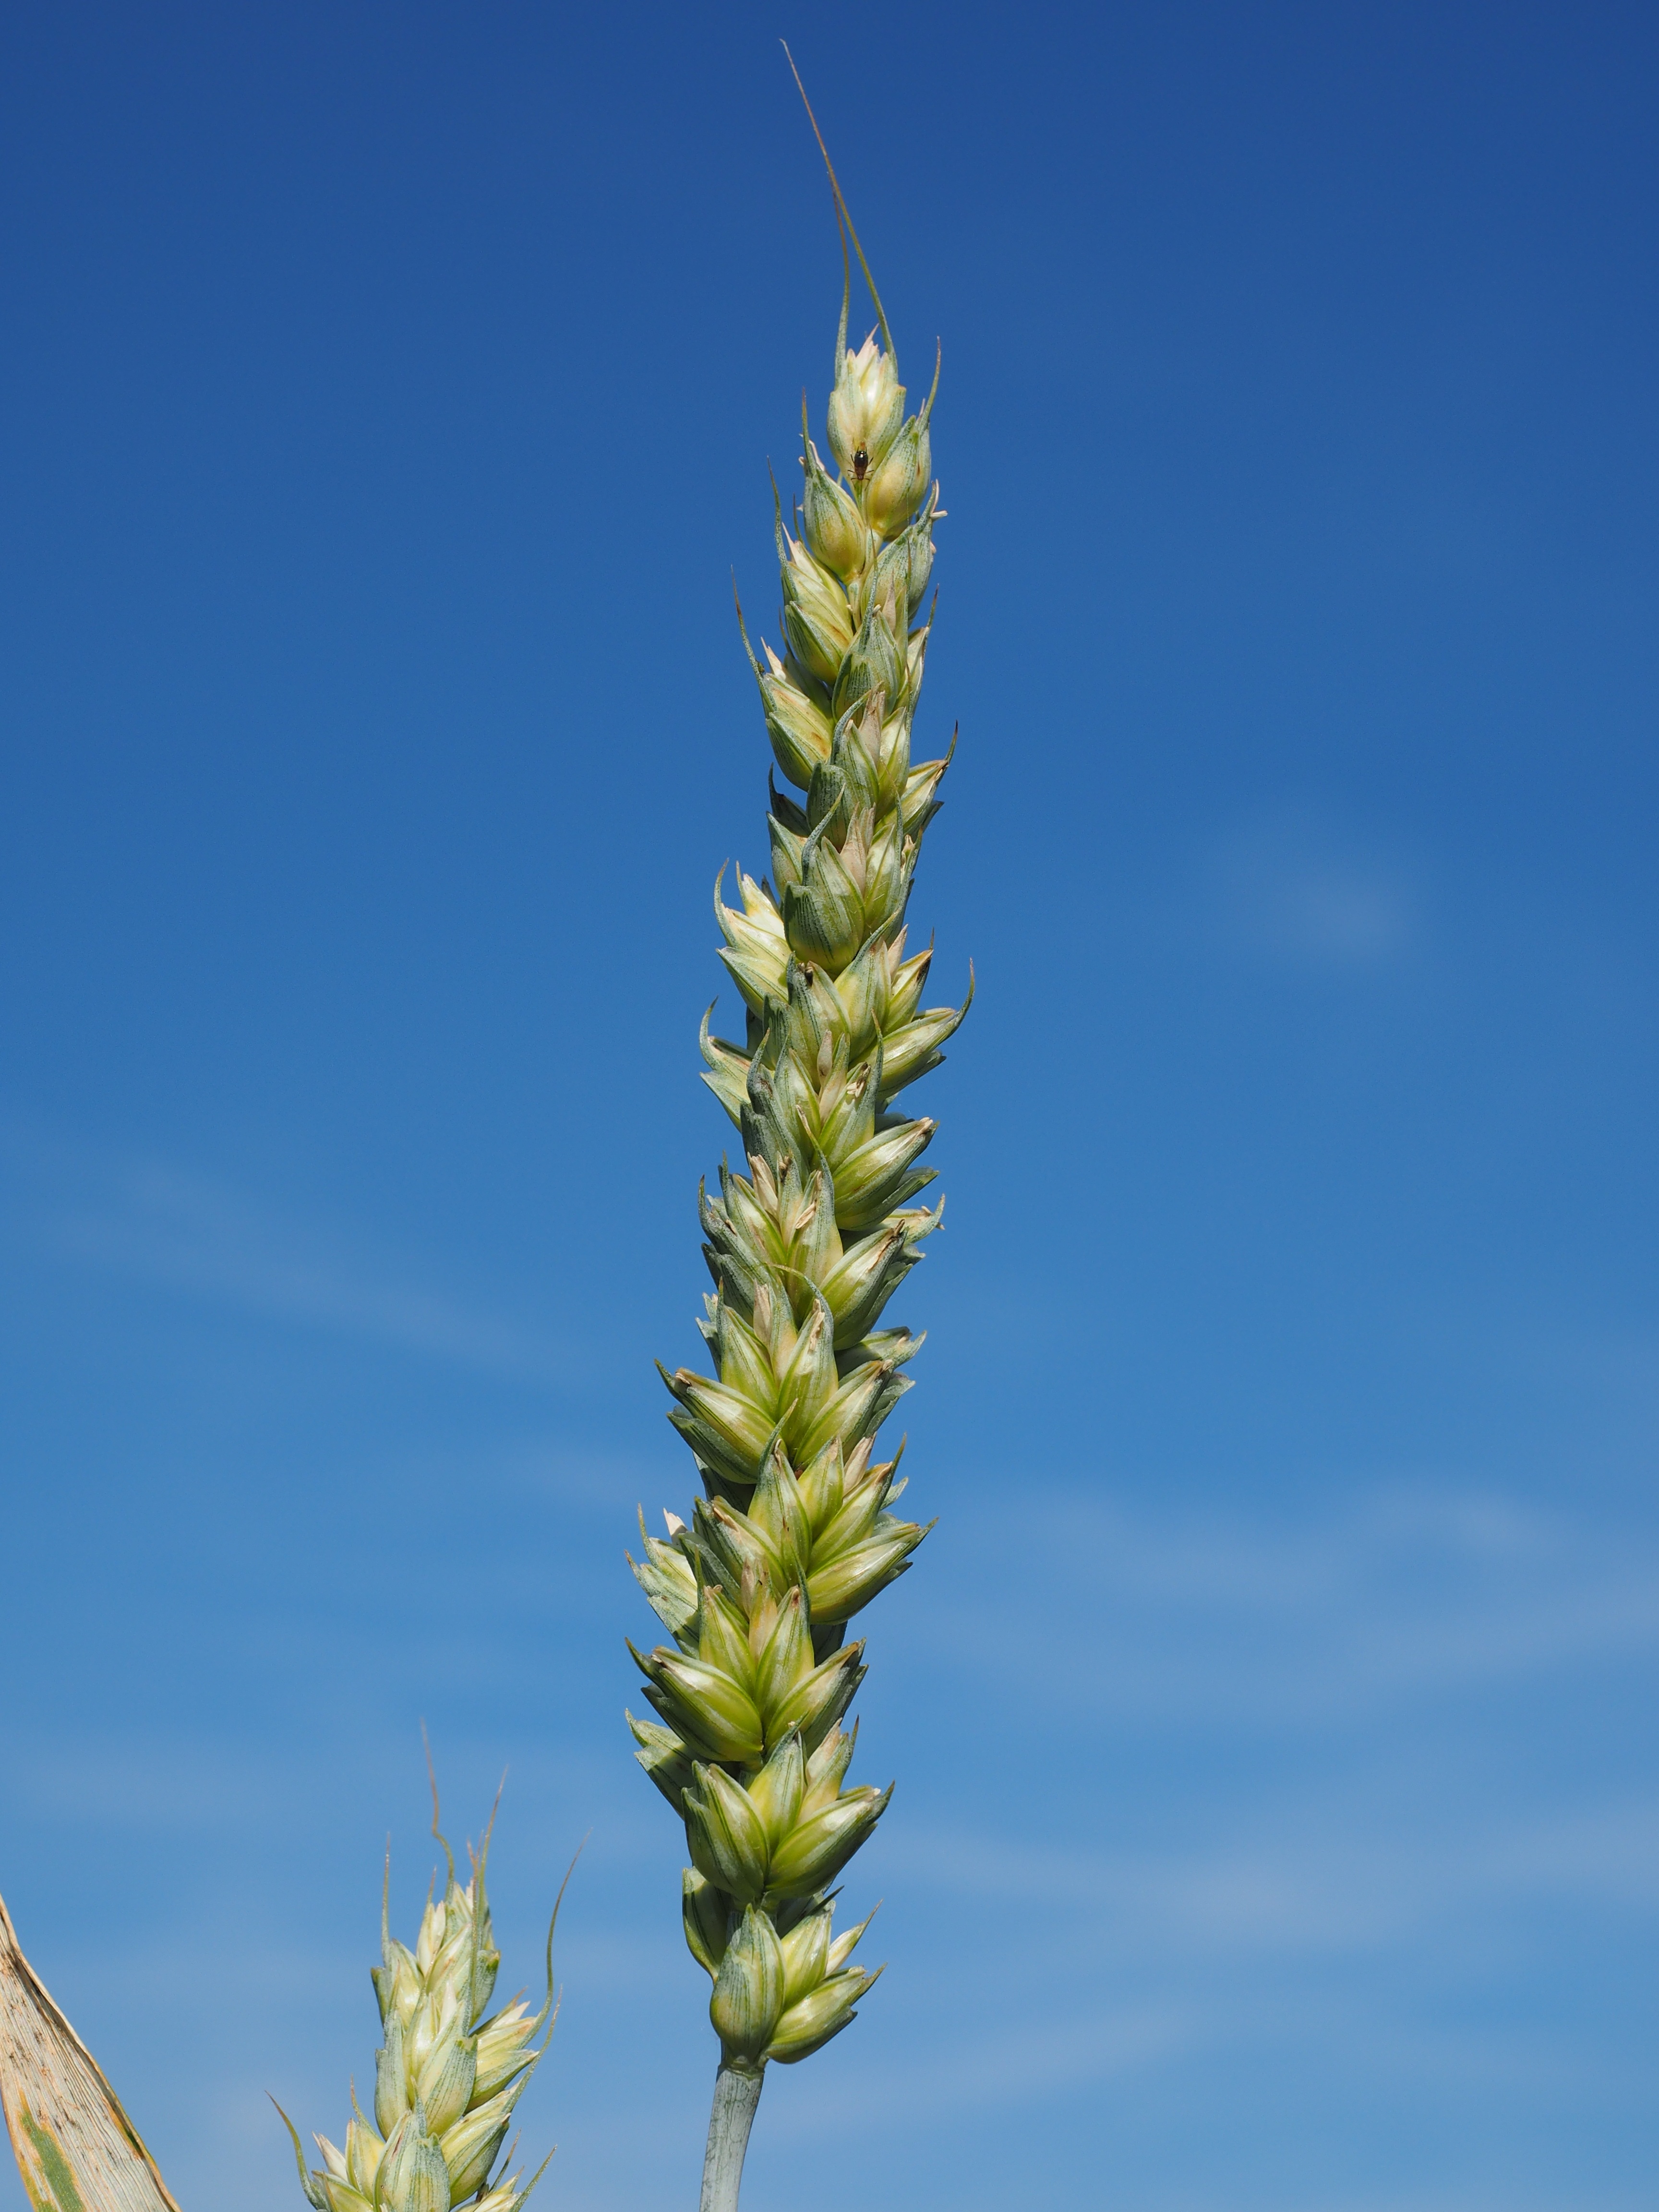
tree, grass, plant, sky, field, wheat, grain, flower, food, crop, ear, agriculture, flora, cereals, poaceae, licorice, flowering plant, triticum aestivum, grass family, plant stem, land plant, awnless, genus triticum l, common wheat, bread wheat, seed wheat